Anne of Green Gables (1919 film)

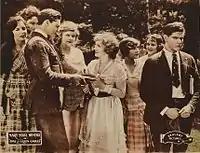
Lobby card depicting a film scene.

The film was shot in Dedham, Massachusetts, from August to October 1919 and released on November 23, 1919.